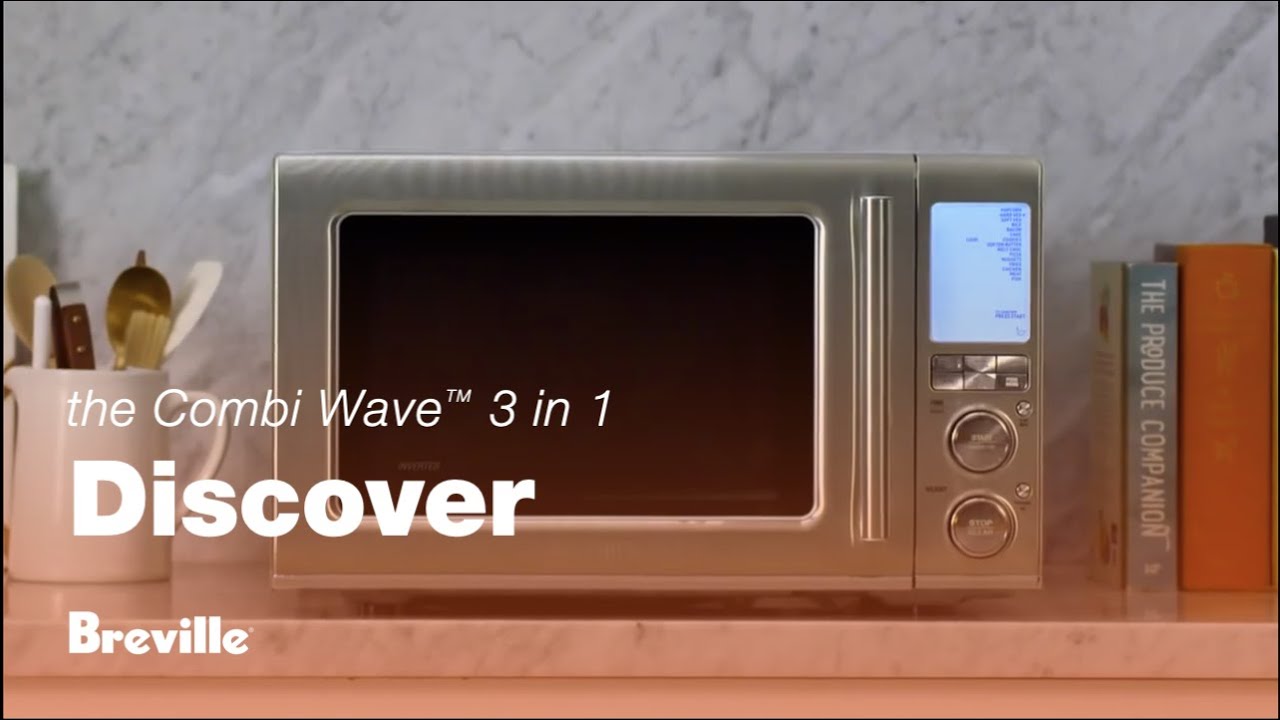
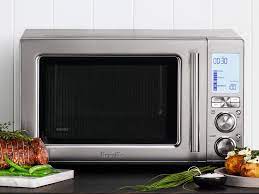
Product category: misc
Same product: yes